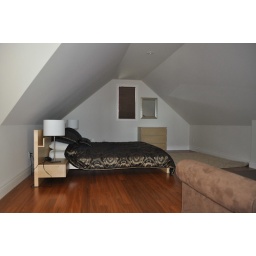
Queen size bed in spacious bedroom with dresser and night tables.